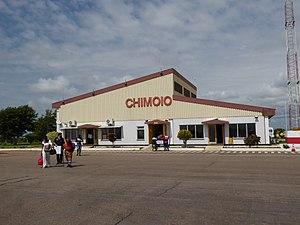
L'aérodrome de Chimoio est un aéroport de Chimoio, Mozambique.